Alice Betteridge

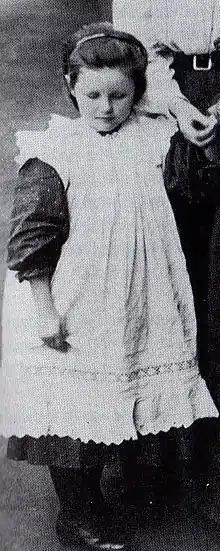
Alice Betteridge at the Institution for Deaf and Dumb and Blind, 1910

Alice Mary Betteridge Chapman (14 February 1901 – 1 September 1966) was an Australian woman known as the first deafblind child to be educated in the country.